Tactics and methods surrounding the 2019–2020 Hong Kong protests

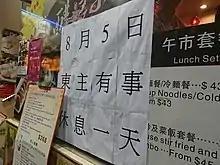
Restaurant notice of closure on 5 August

Banners have been hung on various hill tops and out of building windows in the 2019 protests. The first documented hilltop vertical protest banner was unfurled on Lion Rock during the 2014 Umbrella revolution. Vertical protest banners were also used during mass protests and marches, as well as hung inside shopping centers and on secondary school and university campuses.